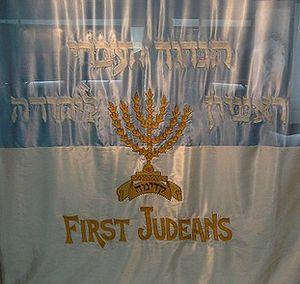
La Légion juive est le nom donné à cinq bataillons de volontaires juifs dans le corps des Royal Fusiliers de l'armée britannique combattant l'Empire ottoman en Palestine durant la Première Guerre mondiale.